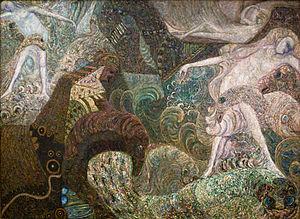
Vassily Ivanovitch Denissov est né le 1ᵉʳ janvier 1862, en Pologne, incorporée en 1868 à l'Empire russe et mourut à Moscou le 1ᵉʳ mai 1922 en URSS. C'est un peintre symboliste, décorateur de théâtre et graphiste russe de : paysages, panneaux décoratifs, portraits, compositions fantastiques. C'est un des représentants de l'avant-garde russe du début du xxᵉ siècle.